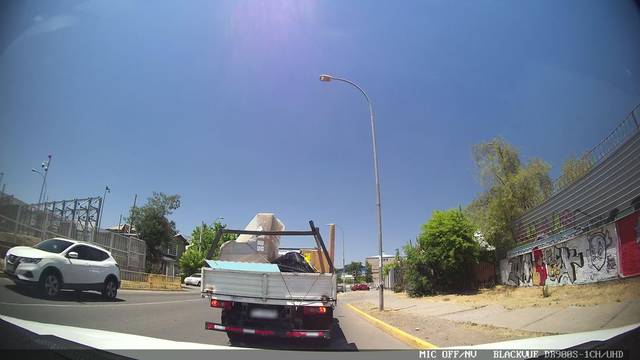
Region: Chile
Coordinates: -33.602, -70.574